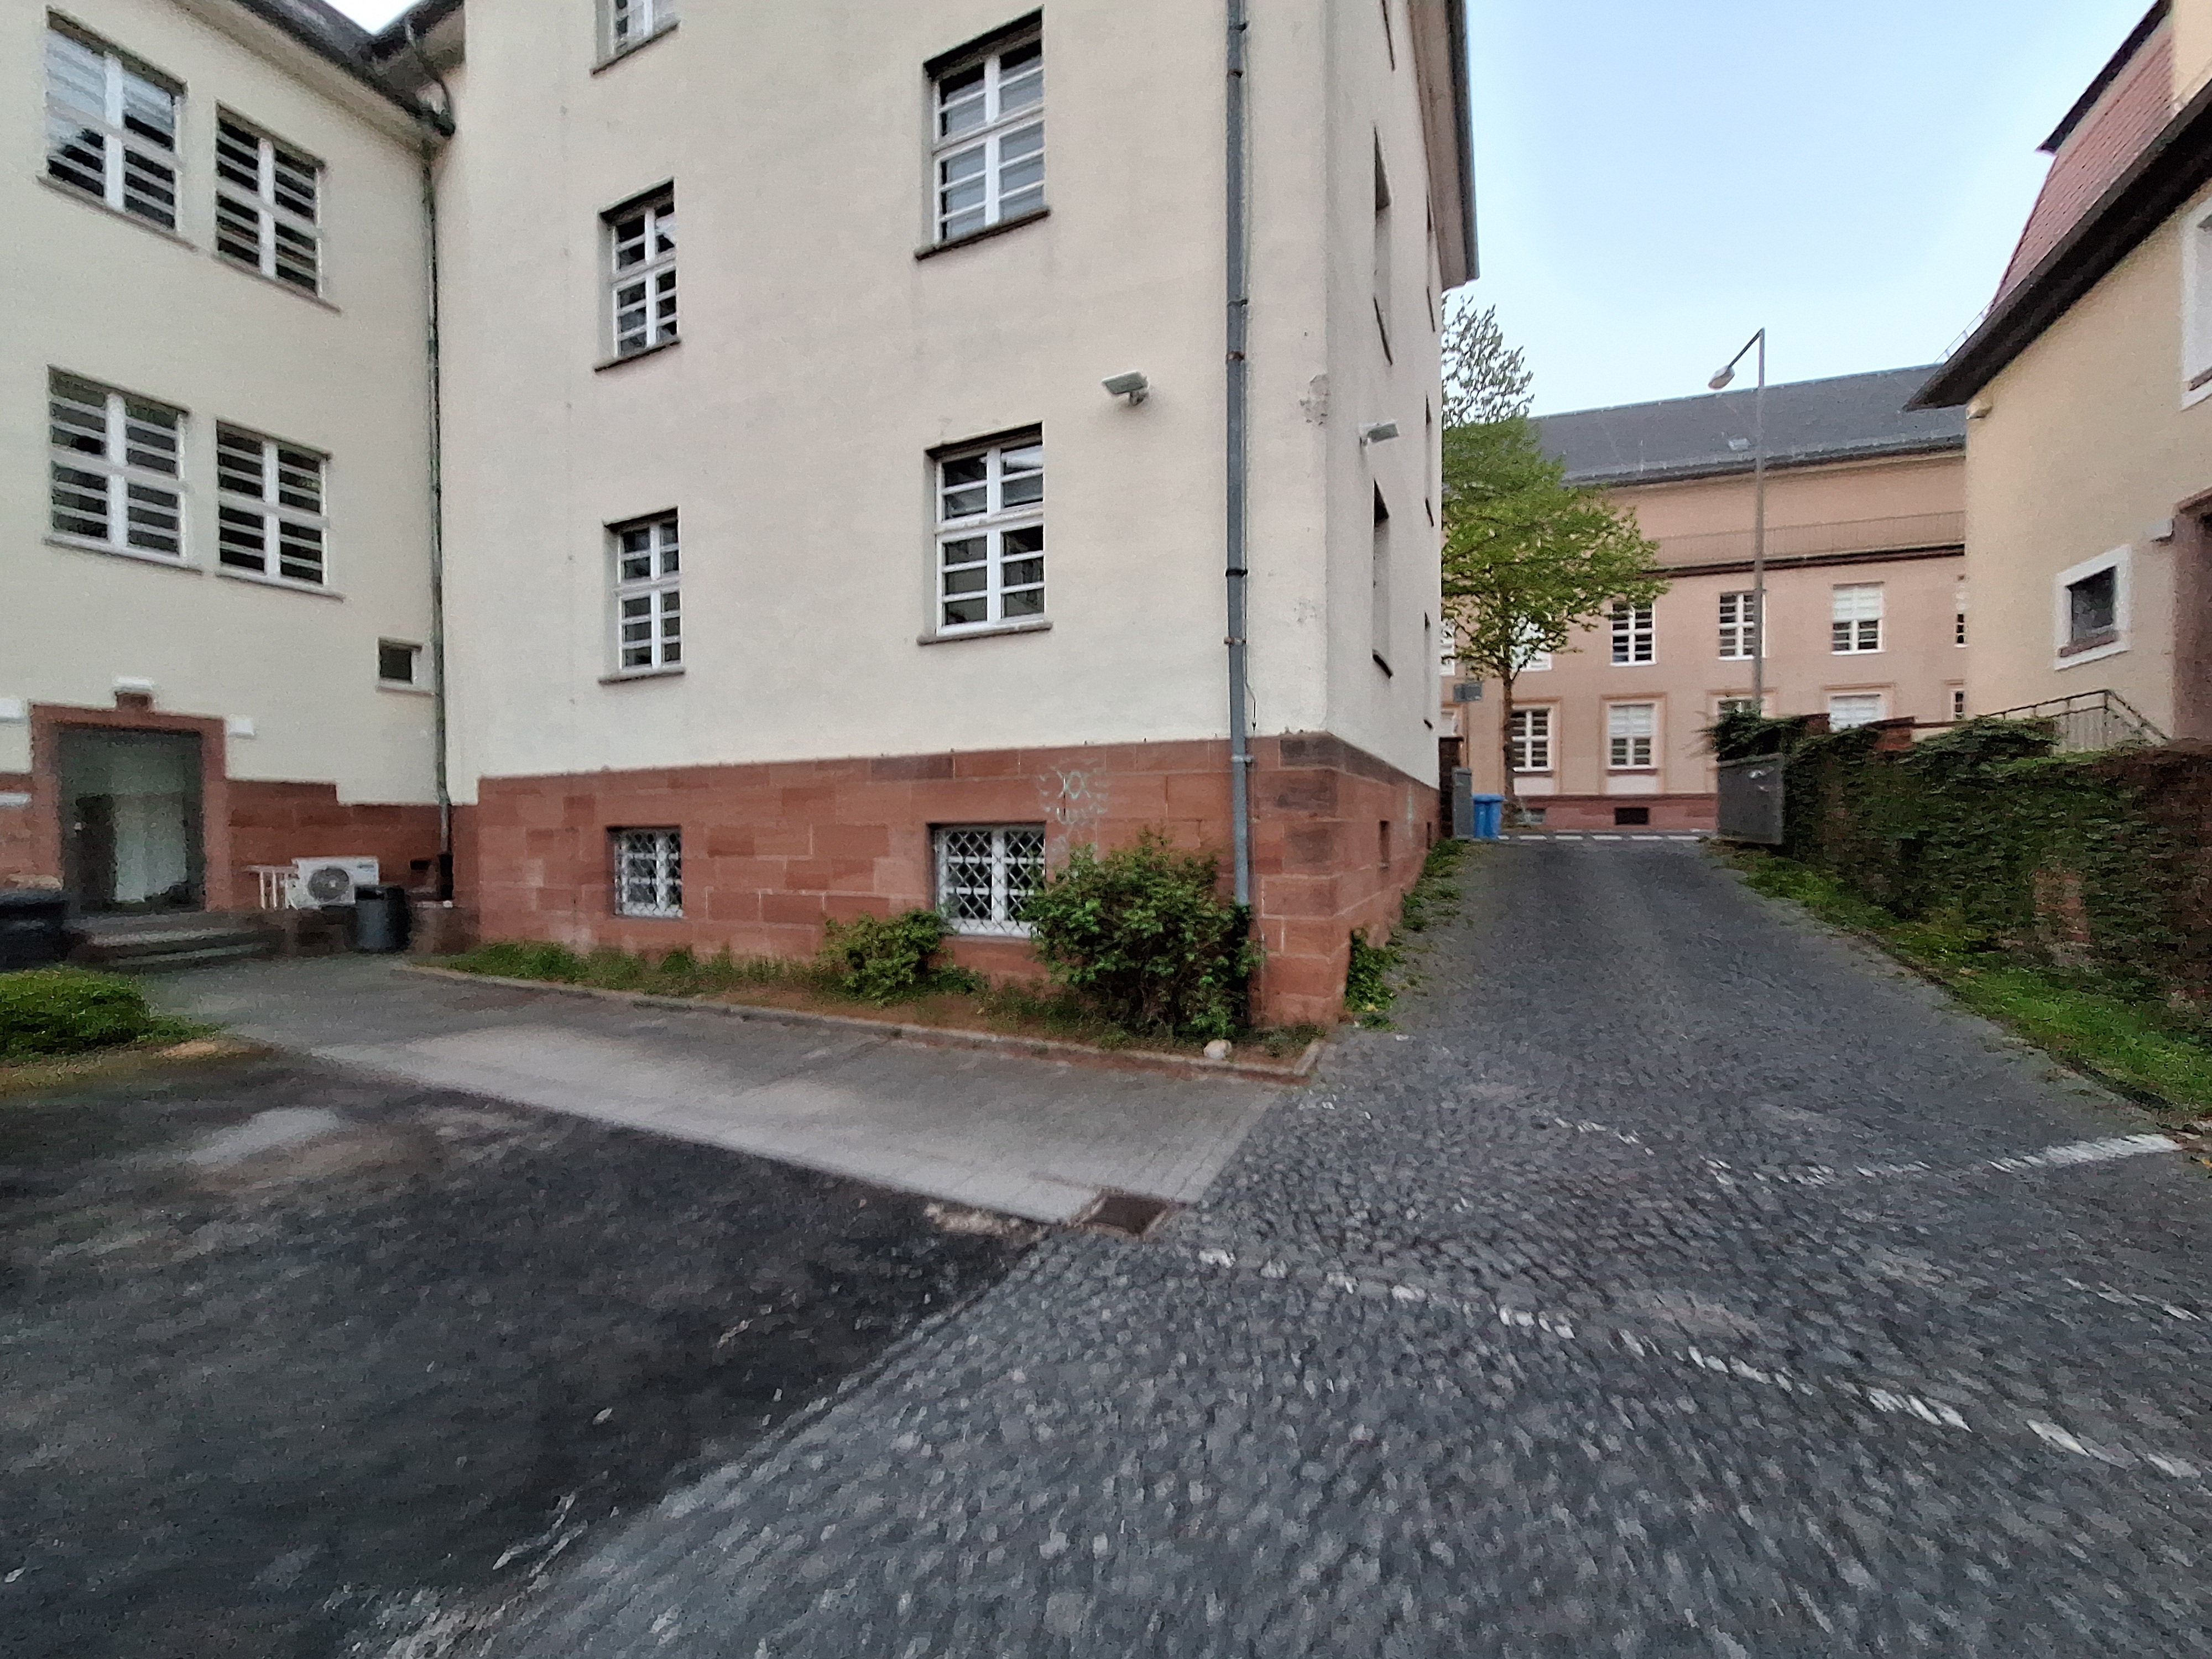
Building: Biegenstraße 9